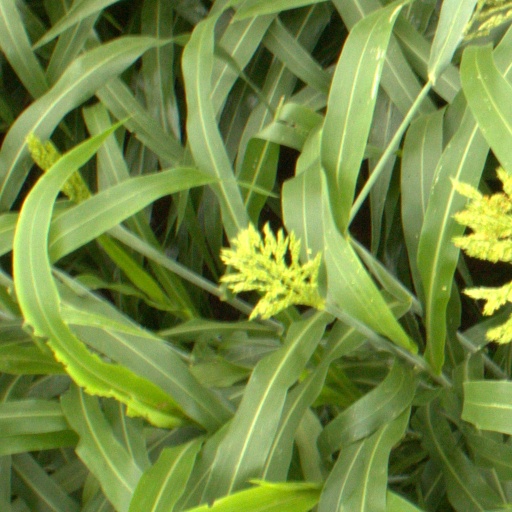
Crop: sorghum